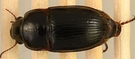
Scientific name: Euryderus grossus
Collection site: Central Plains Experimental Range NEON (CPER), plot CPER_003